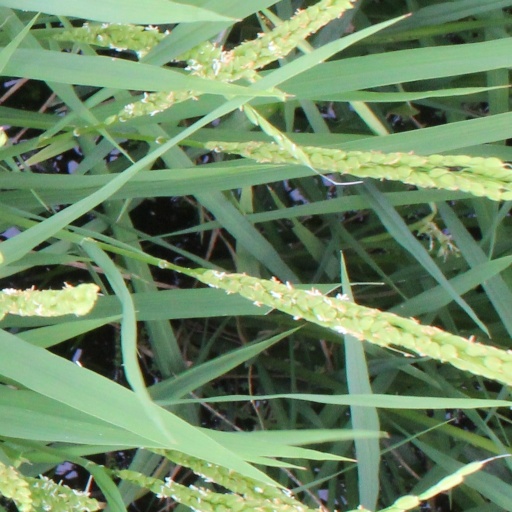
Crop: rice